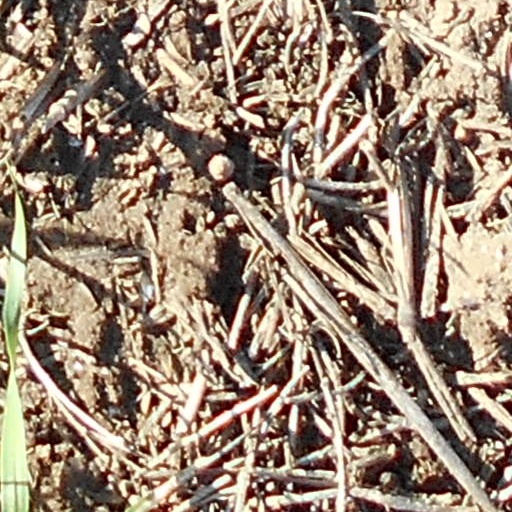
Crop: wheat